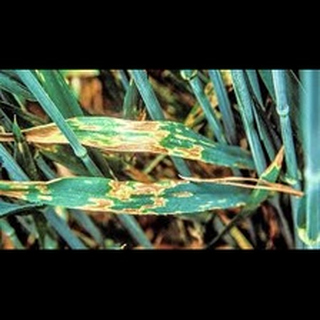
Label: wheat_leaf_blight